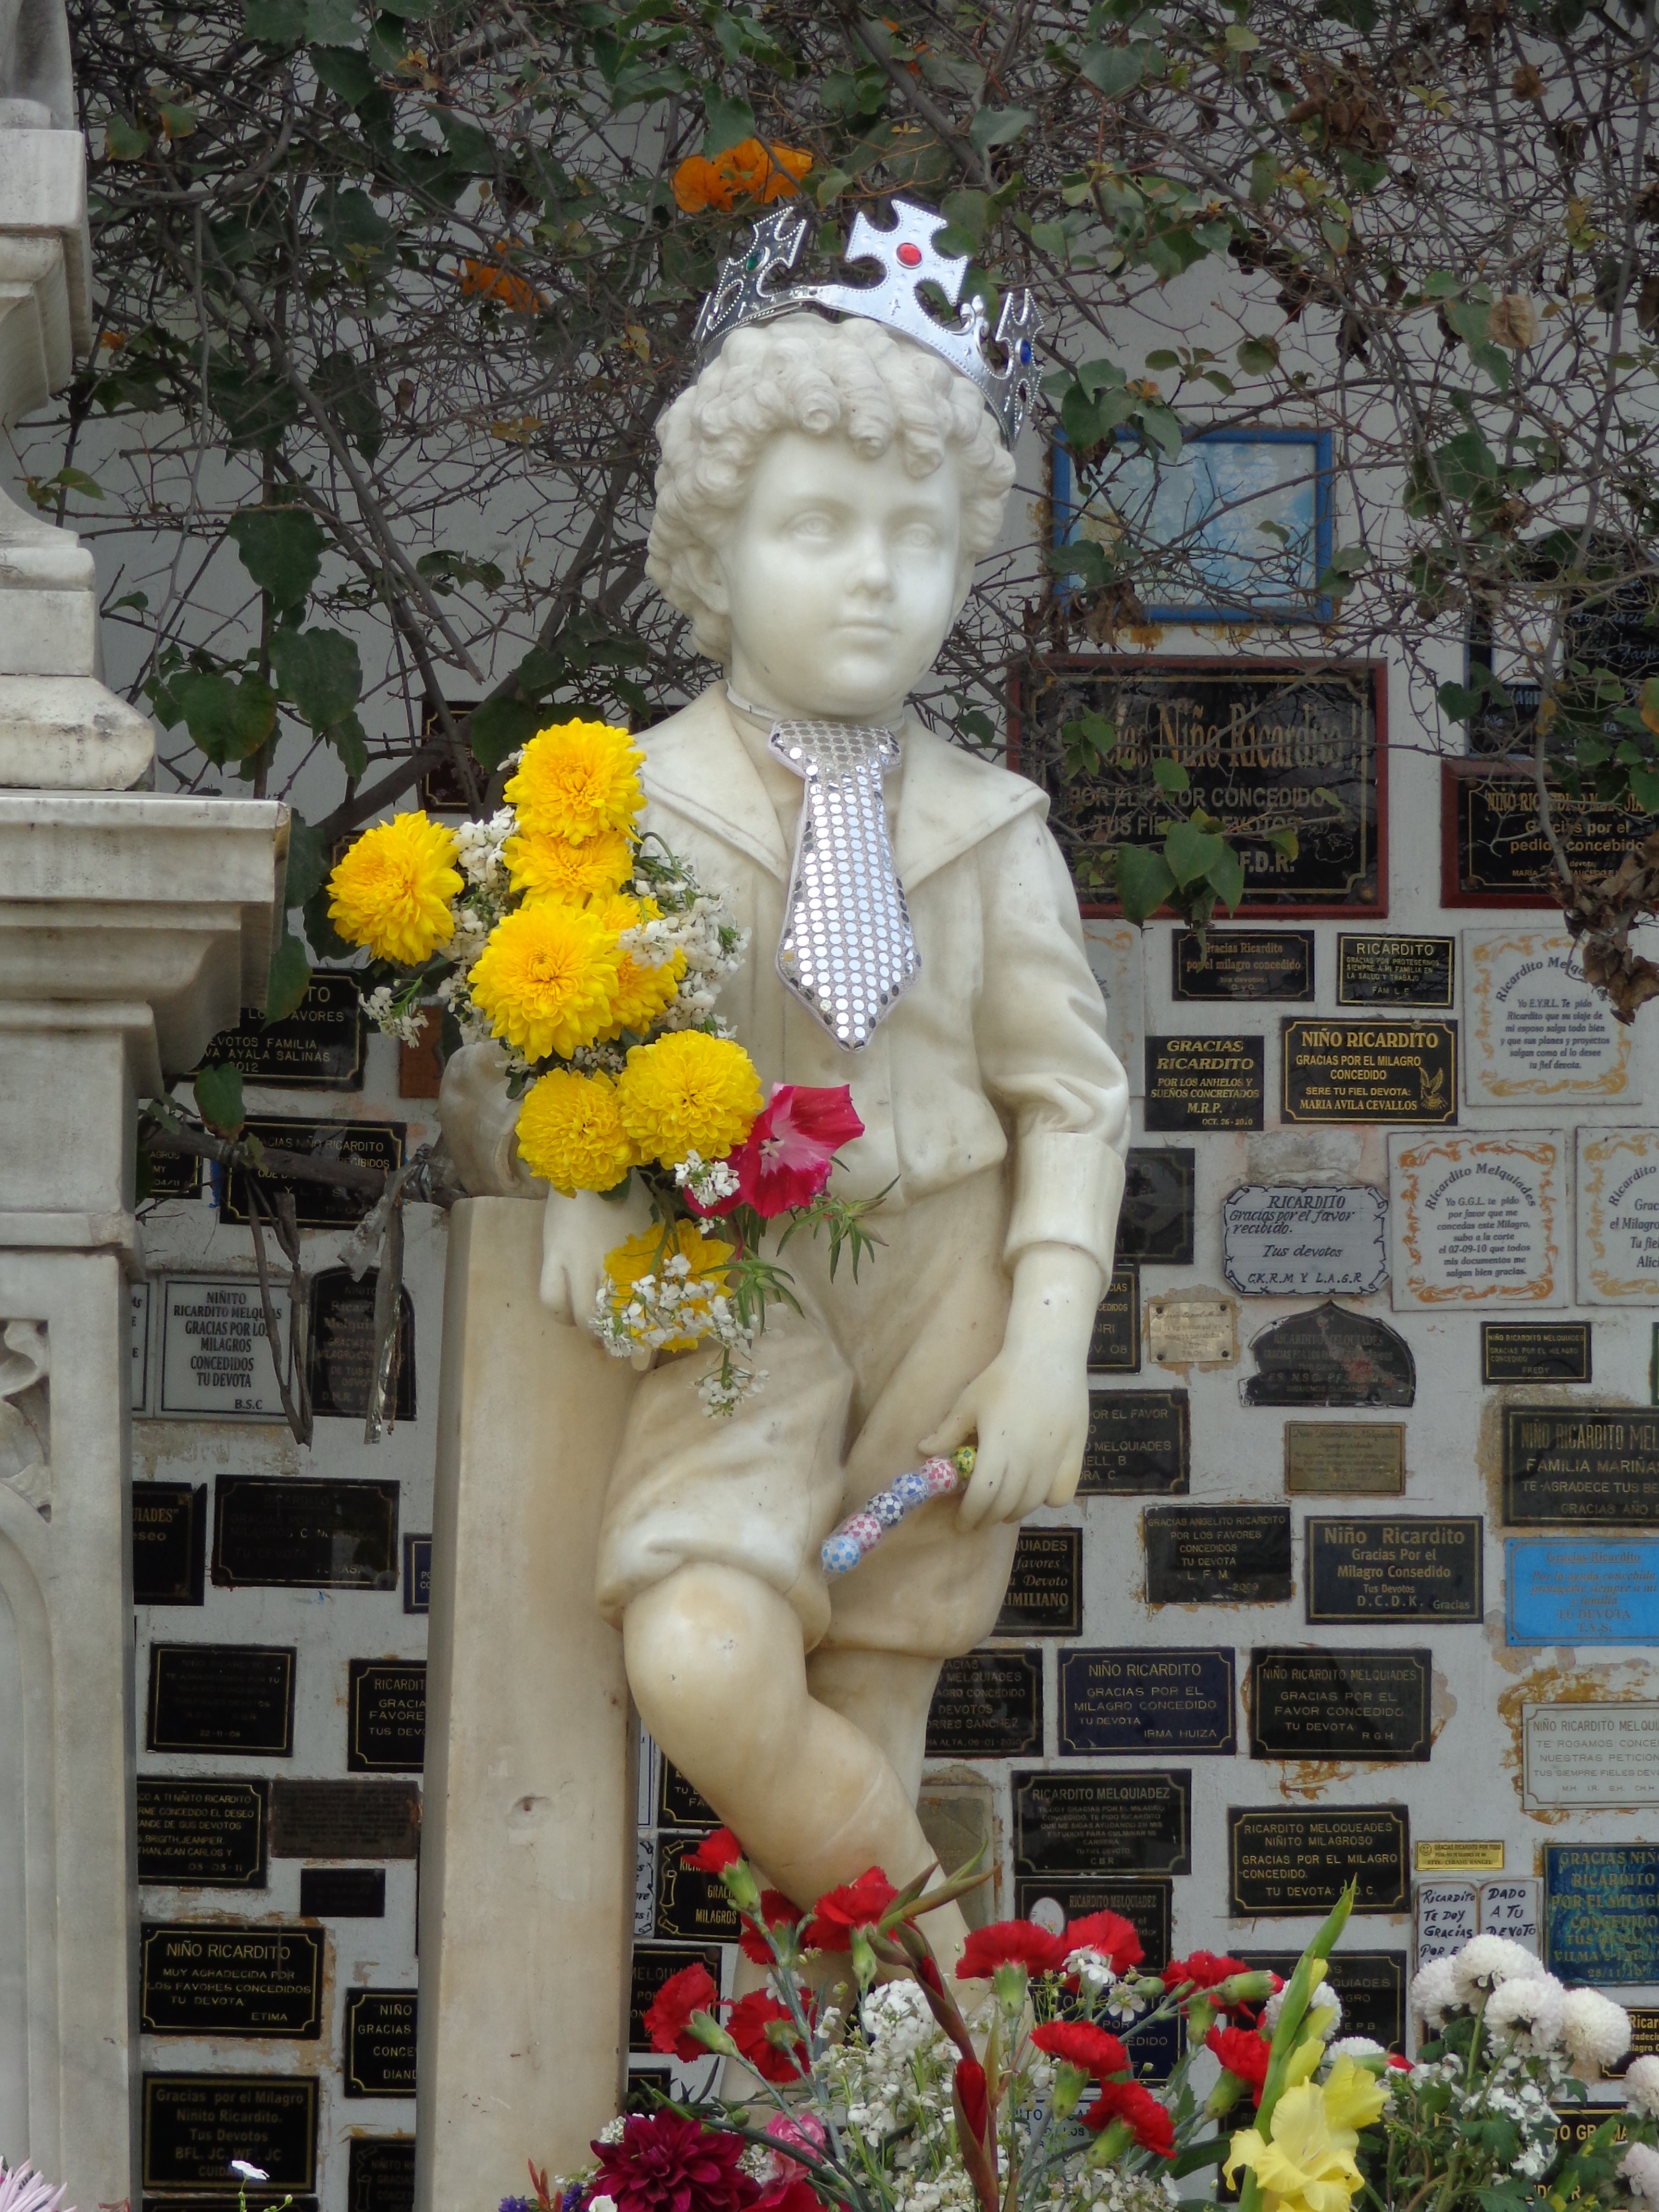
flower, monument, statue, spring, child, cemetery, sculpture, art, temple, priest